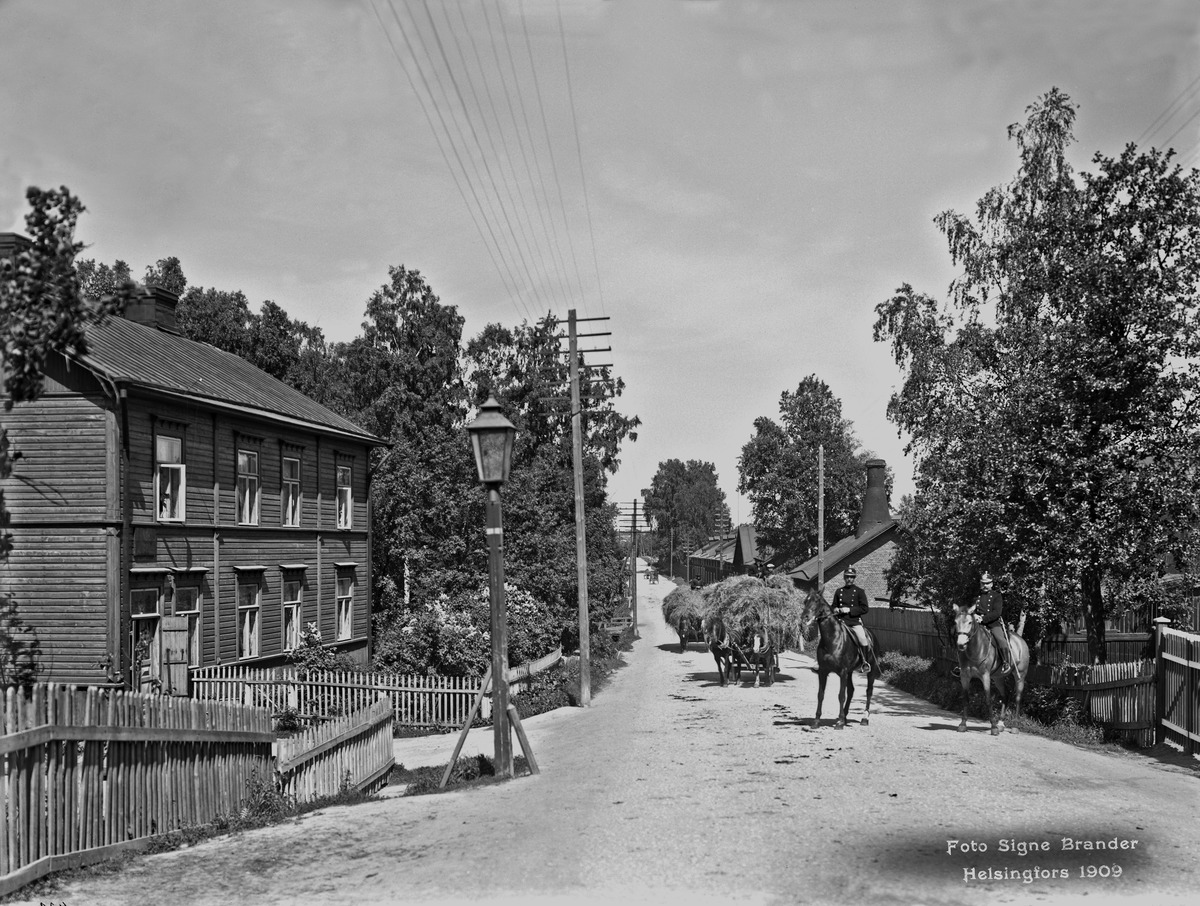
Toukola 12, tontti 7, Itäinen Viertotie (=  Hämeentie 130 )
sisällön kuvaus: Toukola 12, tontti 7, Itäinen Viertotie (=  Hämeentie 130 ).  Oikealla Arabian posliini- ja fajanssitehdas (= Hämeentie 135). mustavalkoinen
Kuvaaja: Brander, Signe, valokuvaaja
Ajankohta: kuvausaika 1909
Paikka: Suomi, Uusimaa, Helsinki, Toukola Helsinki, Hämeentie 130, 135
Aiheet: Arabia, puurakennukset asuinrakennukset, teollisuusrakennukset tehtaat, aidat, kotieläimet hevoset, kuorma-ajurit, ulkovalaistus katuvalaistus, poliisit